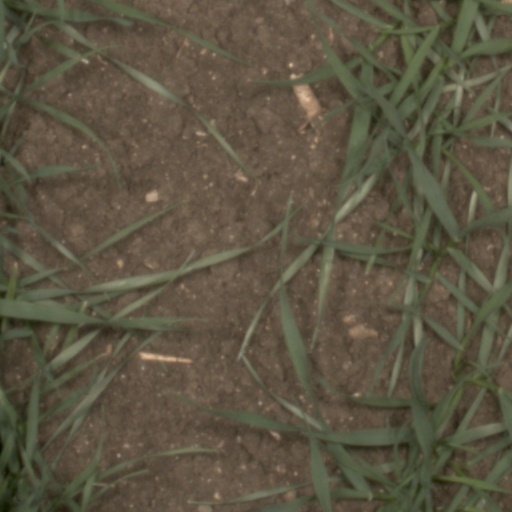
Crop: wheat